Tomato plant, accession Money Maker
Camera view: vertical (180 deg); turntable rotation: 180 degrees
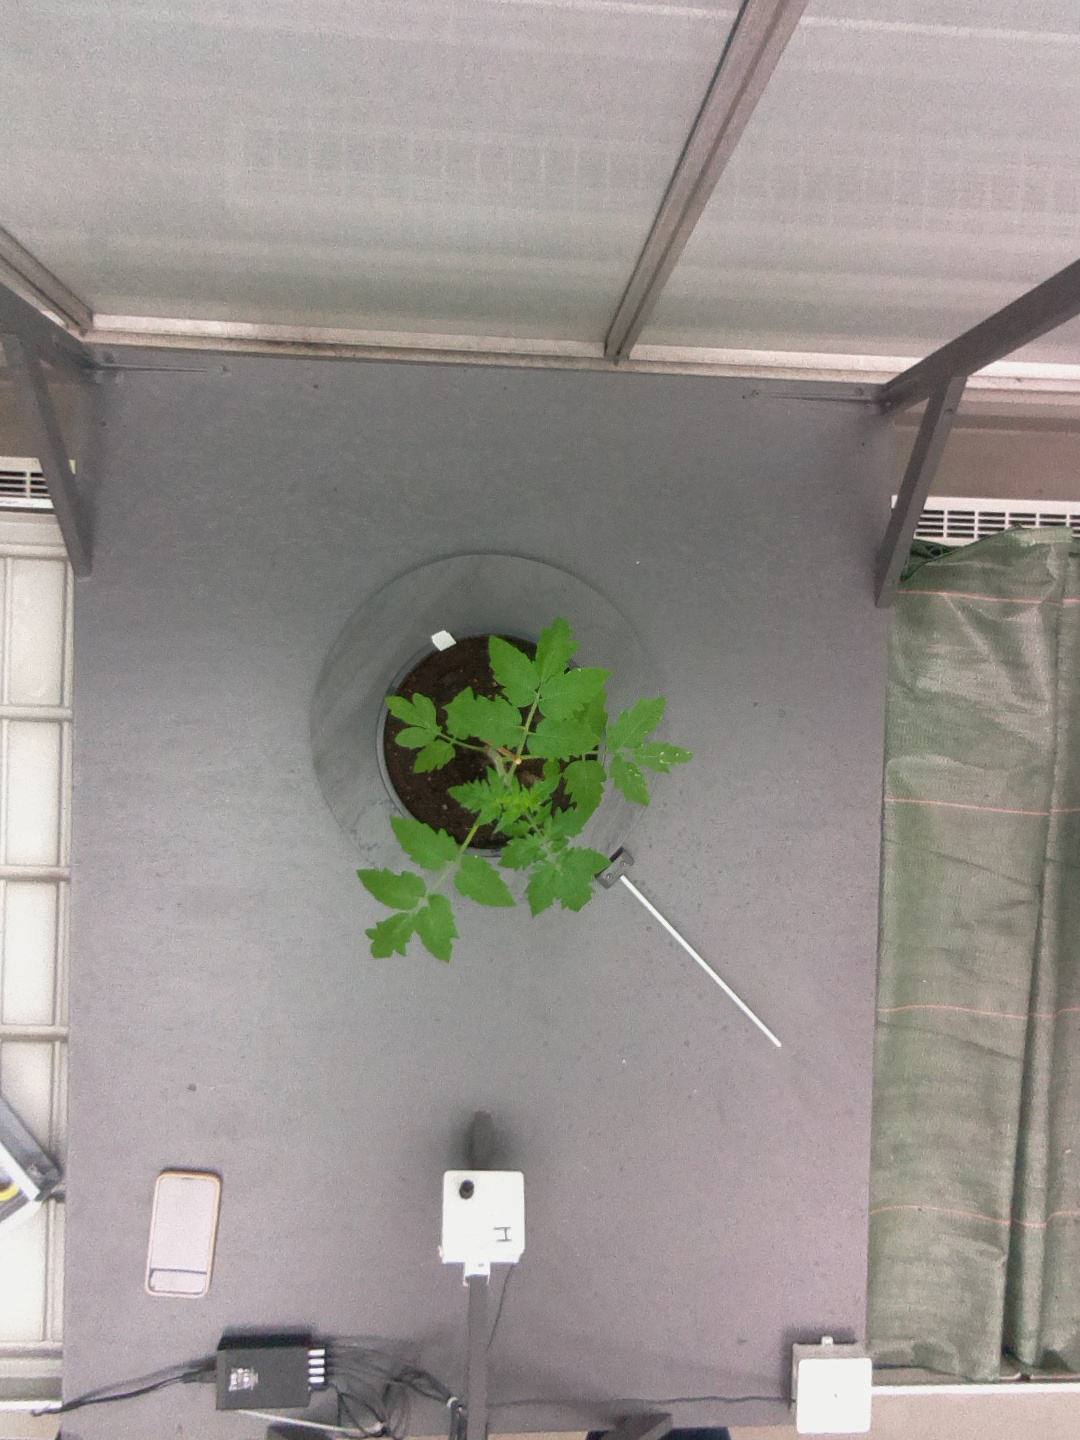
BBCH growth stage 13: 6 of true leaves visible